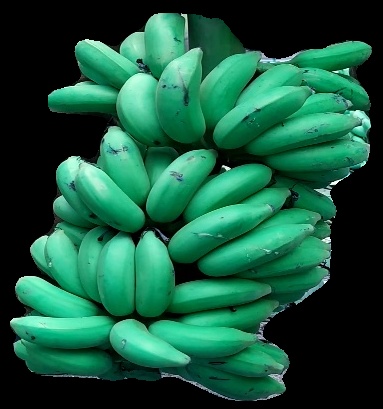
Variety: elakki-bale
Grade: grade1